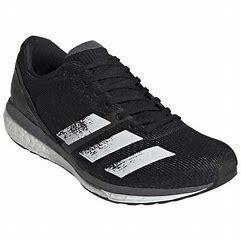
Brand: Adidas
Model: Adizero Boston 8